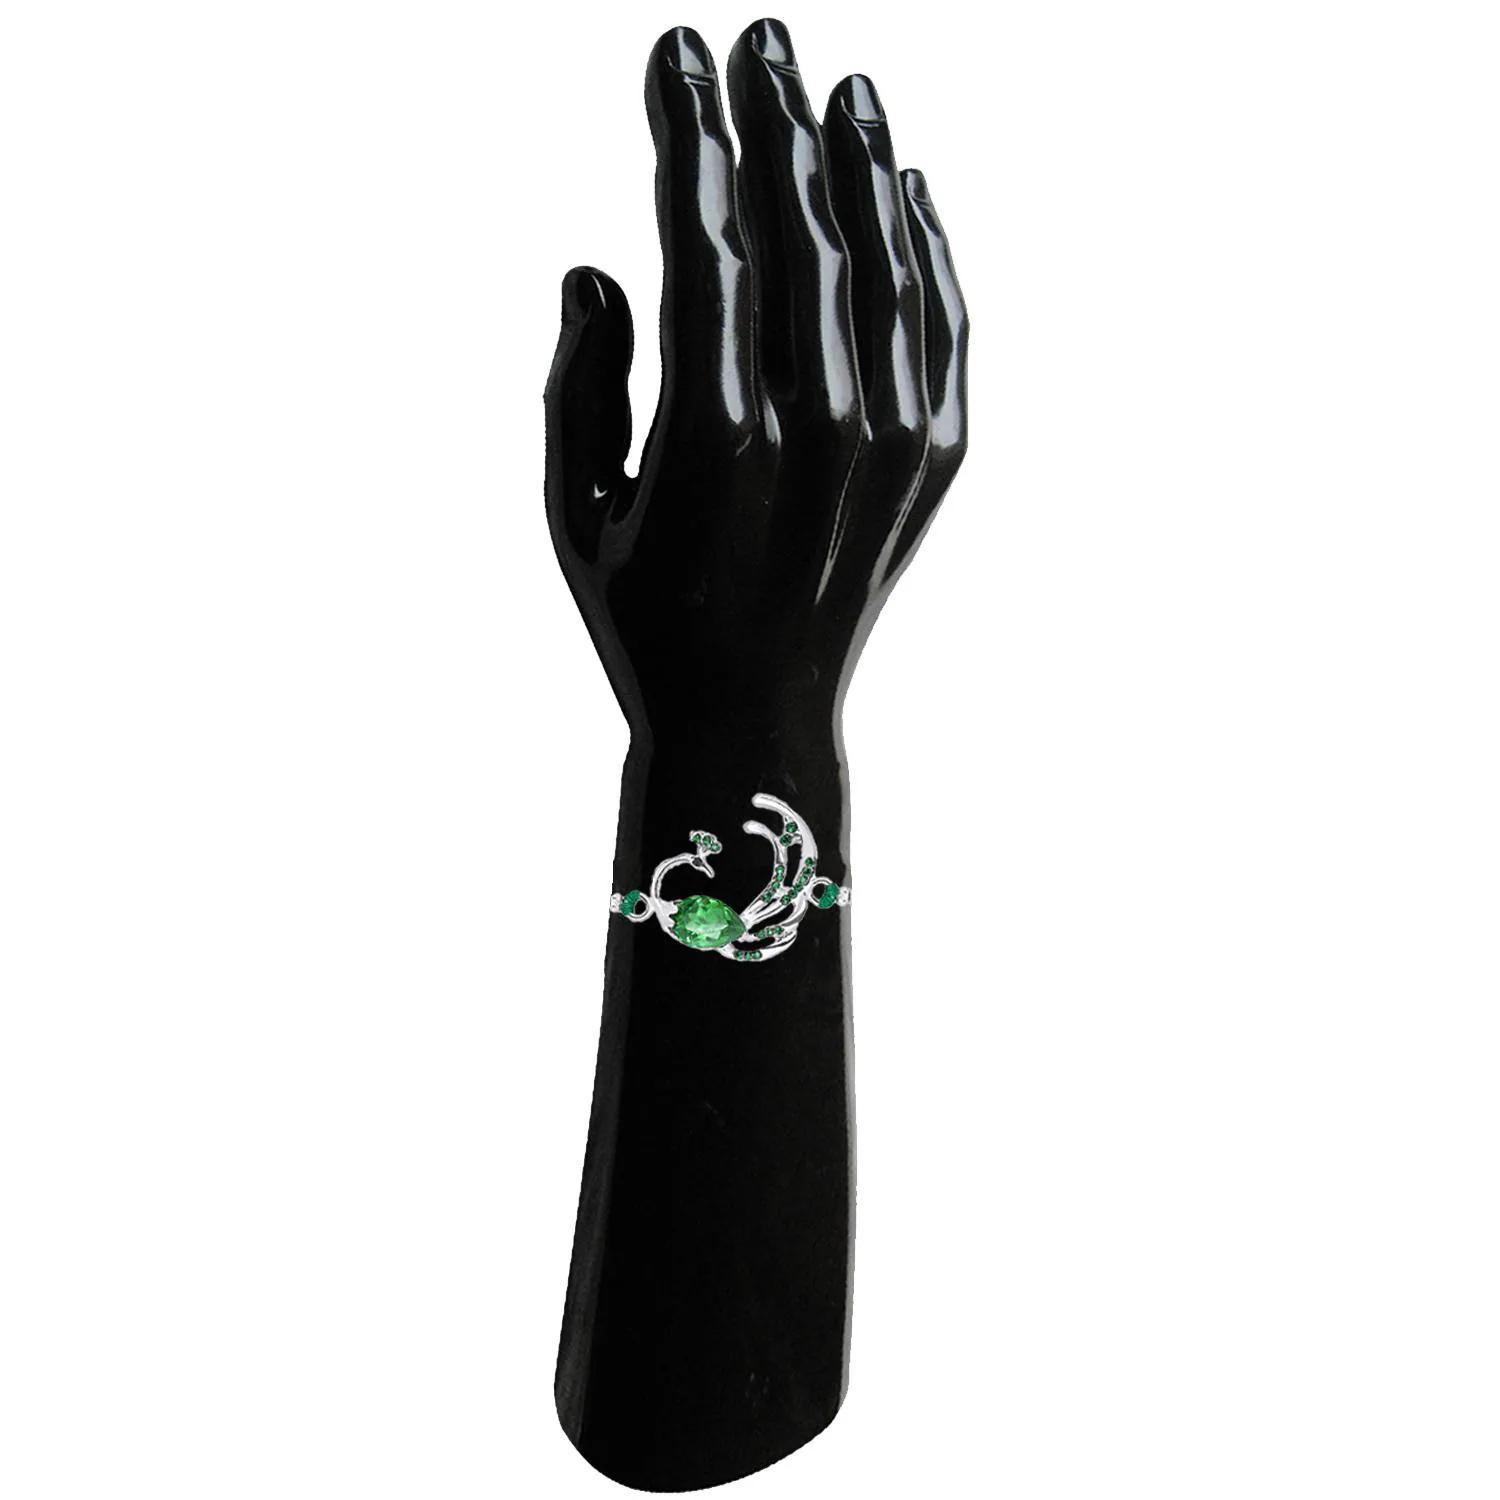
 Mahi Rhodium Plated Peacock-Shaped Green Crystals Rakhi for Bhaiya, Brother, Bhai, Bro (RA1100792RGre)
Type: Rakhis
Brand: Mahi
Price: Rs. 239
 Celebrate Raksha Bandhan with our exquisitely crafted Rakhi, designed to strengthen the bond between siblings. This traditional Rakhi features intricate beadwork and durable thread, ensuring it stands the test of time. Handmade with care, each Rakhi is a unique and meaningful gift for your brother. Each Rakhi carries heartfelt blessings and good wishes for your brother's well-being and success. Celebrates the bond of love and protection between siblings, a cherished tradition in Indian culture.
Features: The Rakhi is adorned with vibrant colors and attractive embellishments that add a touch of elegance to the celebration.,Content in Box : 1 Rakhi ; Cultural Significance: This beautiful Rakhi will acknowledge your love for Your Brother with the promise that your bond with him will grow stronger as time goes on.,Vibrant Colors: Adding bright and playful colors to the celebration will make it stand out and make it more enjoyable.,Celebrate the bond of love and protection with our exquisite Rakhis. Share the joy of Raksha Bandhan Festival with this beautiful Rakhi, a token of love, protection and blessings.,Adjustable Size and Easy to tie: Designed to fit wrists of all sizes. It is simple and easy to tie the Rakhi securely and effortlessly.
Included: 1 Rakhi